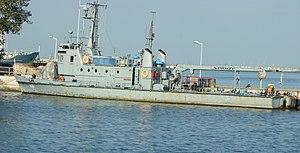
Les navires repêcheur de torpille sont principalement des auxilliaires de la marine utilisés lors de tirs d'exercices ou d'essais de torpilles navales. Ces engins sont conçus pour suivre et surveiller la torpille et pour pouvoir localiser et récupérer la torpille usée pour analyse et remise à neuf pour la réutilisation et empêcher ainsi toute rétro-ingénierie. Les engins d'essais de torpilles ont été surtout utilisés pendant la Deuxième Guerre mondiale, alors que la torpille était la principale arme anti-navire des sous-marins, des destroyers et des aéronefs de la marine, avant les missiles anti-navire.